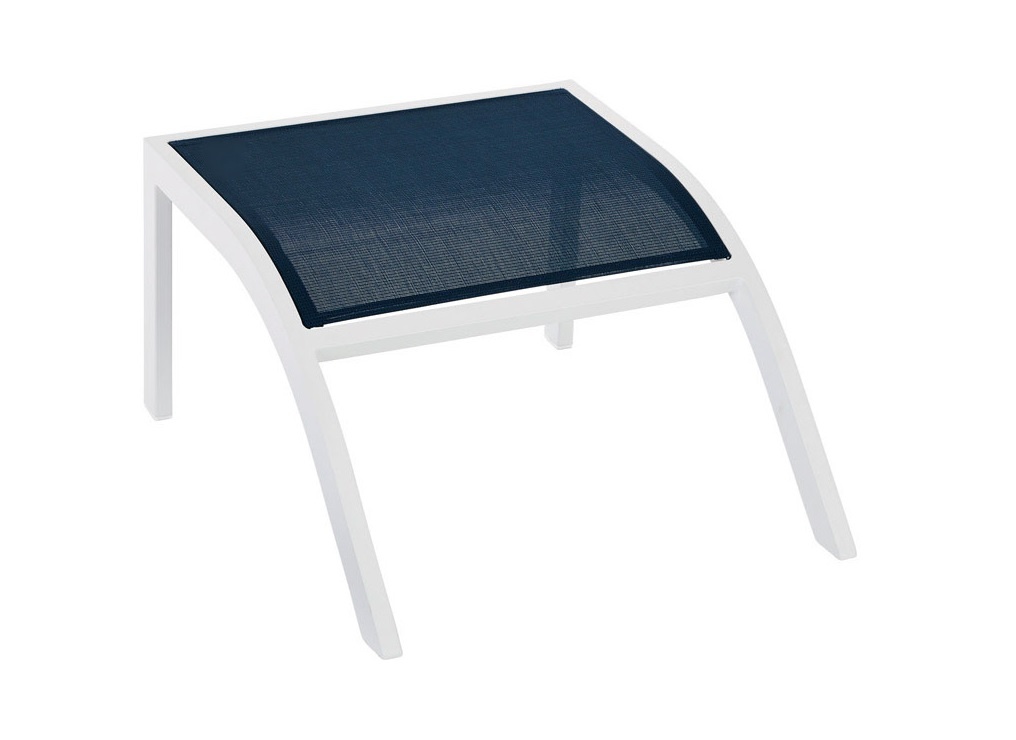
Living Accents 711.012.008 Yukon Stacking Ottoman, Aluminium, Navy, 13" H x 20.5" W x 26.4" D
Highlights: Assembled Height: 13" Assembled Width: 20.5" Assembled Depth: 26.4" Material: Aluminum Color: Navy Frame Color: White Style: Yukon Weight Capacity: 150 lb Number of Pieces: 1 No cushion included No assembly is required UV Protected Weather Resistant Easy-clean sling fabric that dries quickly and does not require maintenance Warning: This product can expose you to chemicals including lead which is known to the State of California to cause cancer or birth defects or other reproductive harm. For more information, visit www.P65Warnings.ca.gov Este producto puede exponerlo a sustancias químicas incluido el plomo, que, según la información que tiene el estado de California, provoca cáncer y malformaciones congénitas u otras consecuencias perjudiciales en el sistema reproductor. Para obtener más información, visite www.P65Warnings.ca.gov
Brand: Living Accents
Category: Furniture > Outdoor Furniture > Outdoor Ottomans > Tray Top Ottomans